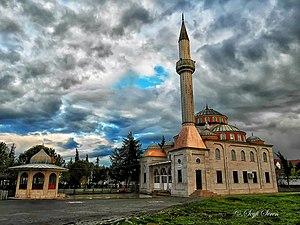
Manyas est une ville et un district de la province de Balıkesir dans la région de Marmara en Turquie.